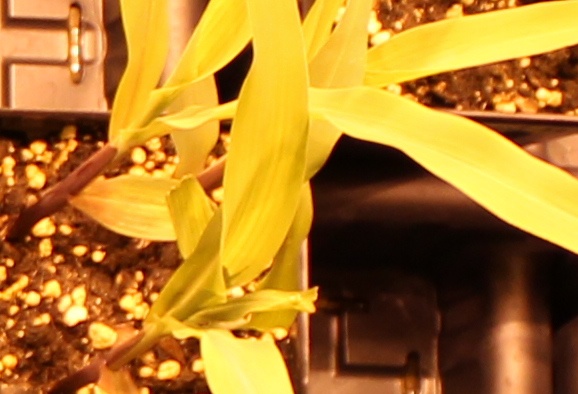
Label: Corn